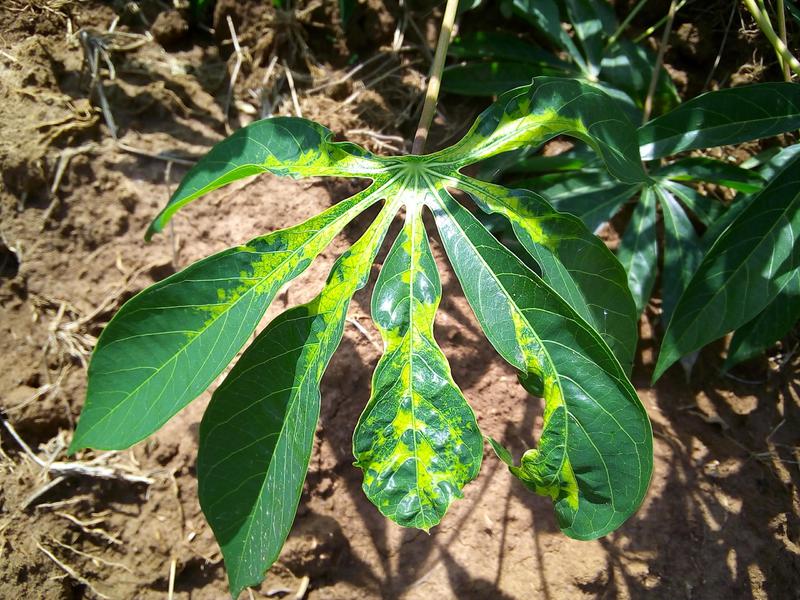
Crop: cassava
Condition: mosaic_disease